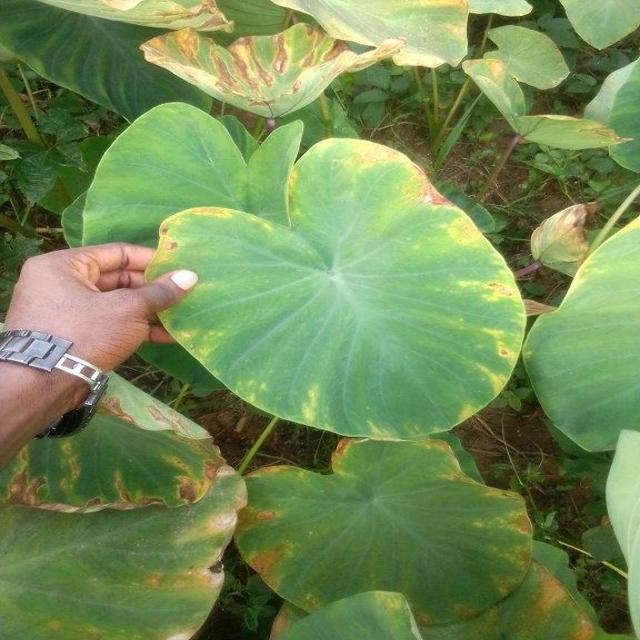
Label: Mid_Blight